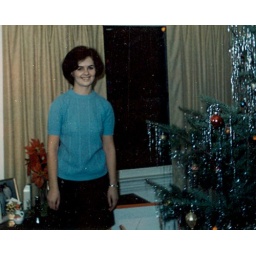
Debbie poses by the Christmas tree at the Sinto Avenue house during the Christmas season of 1969